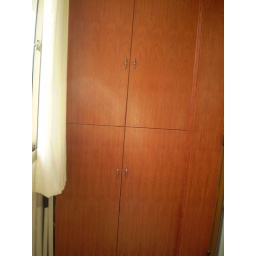
storeage cabinet in the balcony